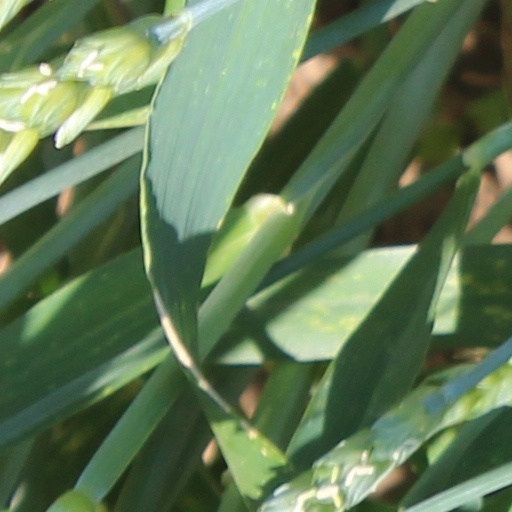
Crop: wheat